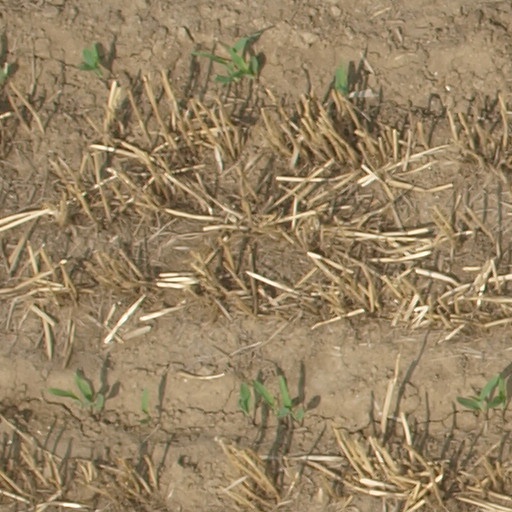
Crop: maize; corn